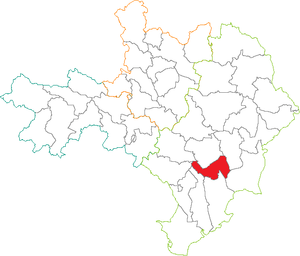
Situation du canton dans le département du Gard (France)
Le canton de La Vistrenque est une ancienne division administrative française du département du Gard, dans l’arrondissement de Nîmes, dont le chef-lieu, cas rare pour les anciens cantons, est Bouillargues.